Palatka Gypsy Band

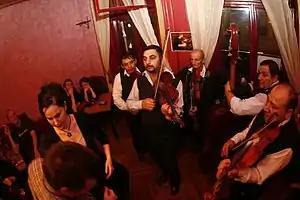
Palatka Gypsy Band in 2009 (L–R): Remus, Florin, Ştefan, Nelu, Lőrincz

Palatka Gypsy Band is a traditional folk ensemble founded in 2006 by five musicians from the Transylvanian village of Pălatca (Hungarian: "Magyarpalatka"), Cluj County, Romania. Led by first violinist Florin Codoba, the group performs the distinctive “Palatka sound,” rooted in the dance-music traditions of central Mezőség, employing fiddles, violas ("kontra"), and double bass to deliver vibrant, modal melodies in irregular tuning. Gaining prominence through the Hungarian "táncház" revival, the band combines authentic village-style performance with professional show‑business approaches, touring extensively across Europe and regularly performing at Budapest venues such as Fonó and Sziget Festival.